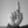
ASL letter: D